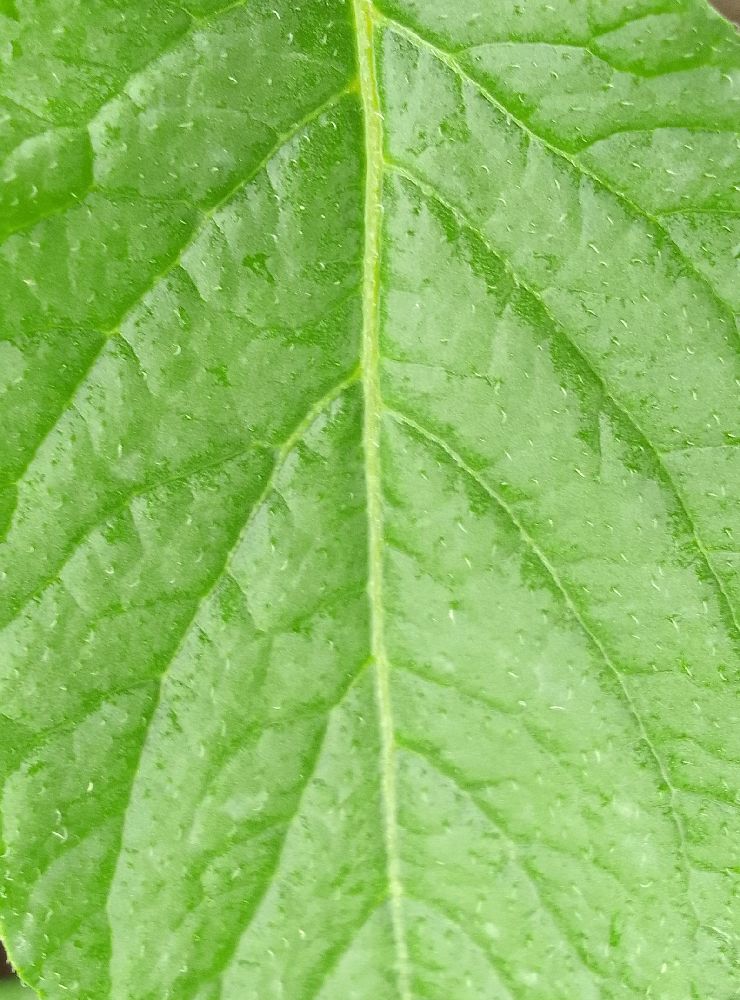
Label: Healthy